Calochortus albus

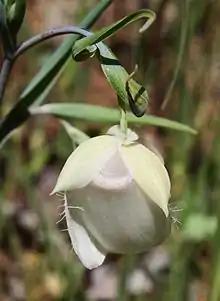
Flower detail

Calochortus albus is a North American species in the genus "Calochortus" in the family "Liliaceae". It is also known by the common names fairy lantern, white fairy lantern, pink fairy lantern, lantern of the fairies, globe lily, white globe lily, white globe-tulip, alabaster tulip, Indian bells, satin bells, snowy lily-bell, and snow drops.